Epidural steroid injection

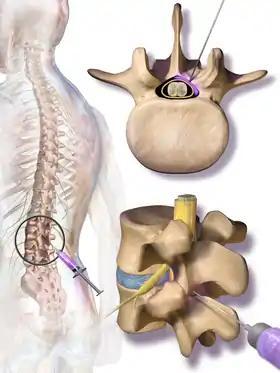
Steroids are injected into the cerebrospinal fluid in the canal surrounding the spine. Nerves branch out from the spine. The nerve roots, which may be compressed, are at the base of the nerves.

Epidural steroid injection (ESI) is a technique in which corticosteroids and a local anesthetic are injected into the epidural space around the spinal cord in an effort to improve spinal stenosis, spinal disc herniation, or both. It is of benefit with a rare rate of major side effects. The Food and Drug Administration (FDA) has not approved ESI for pain management, and has raised concerns about rare, but serious, side effects.